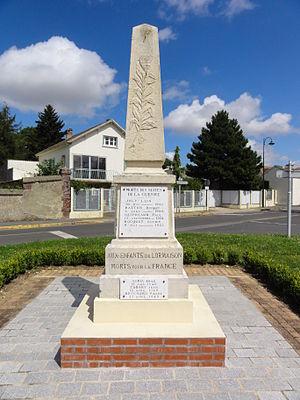
Monument aux morts de Lormaison dans l'Oise